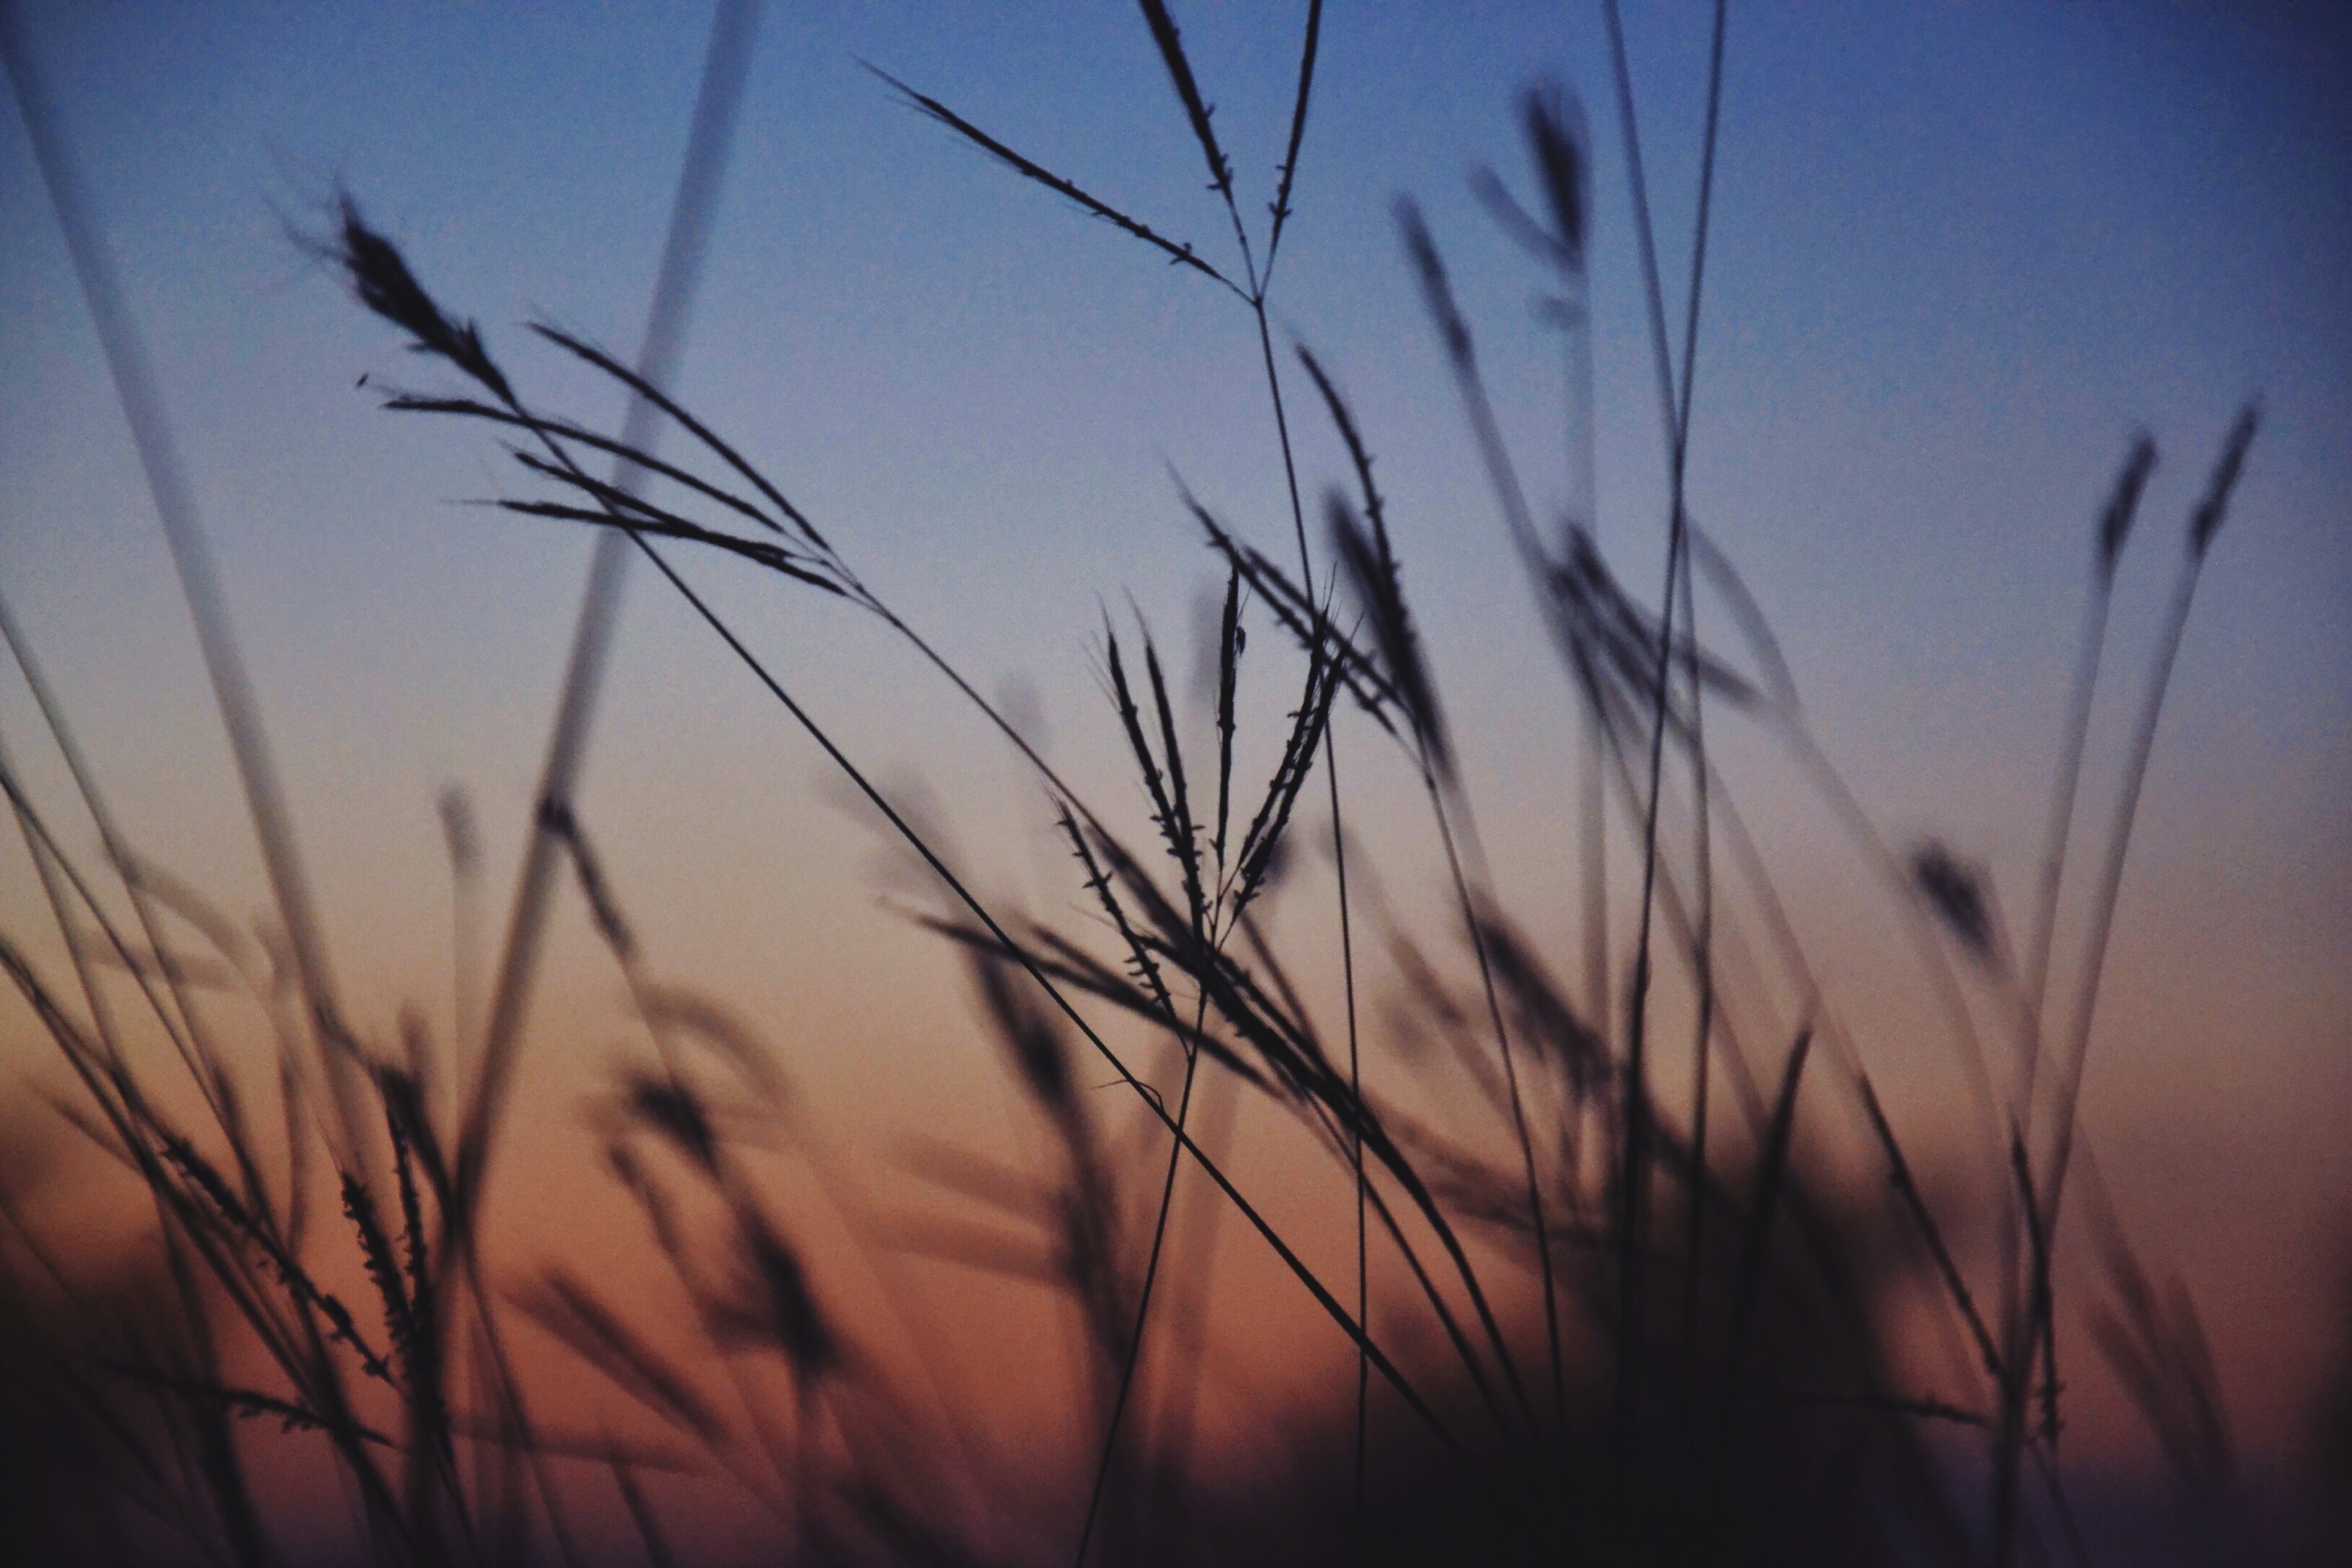
grass, horizon, branch, silhouette, cloud, sky, sunrise, sunset, field, prairie, sunlight, morning, wind, dawn, atmosphere, dusk, evening, crop, grassland, atmospheric phenomenon, grass family